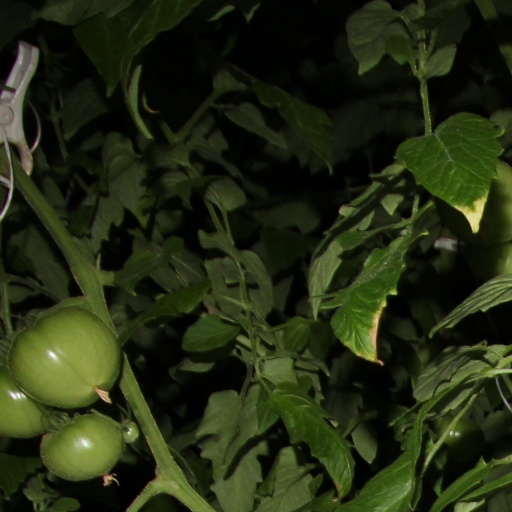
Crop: tomato